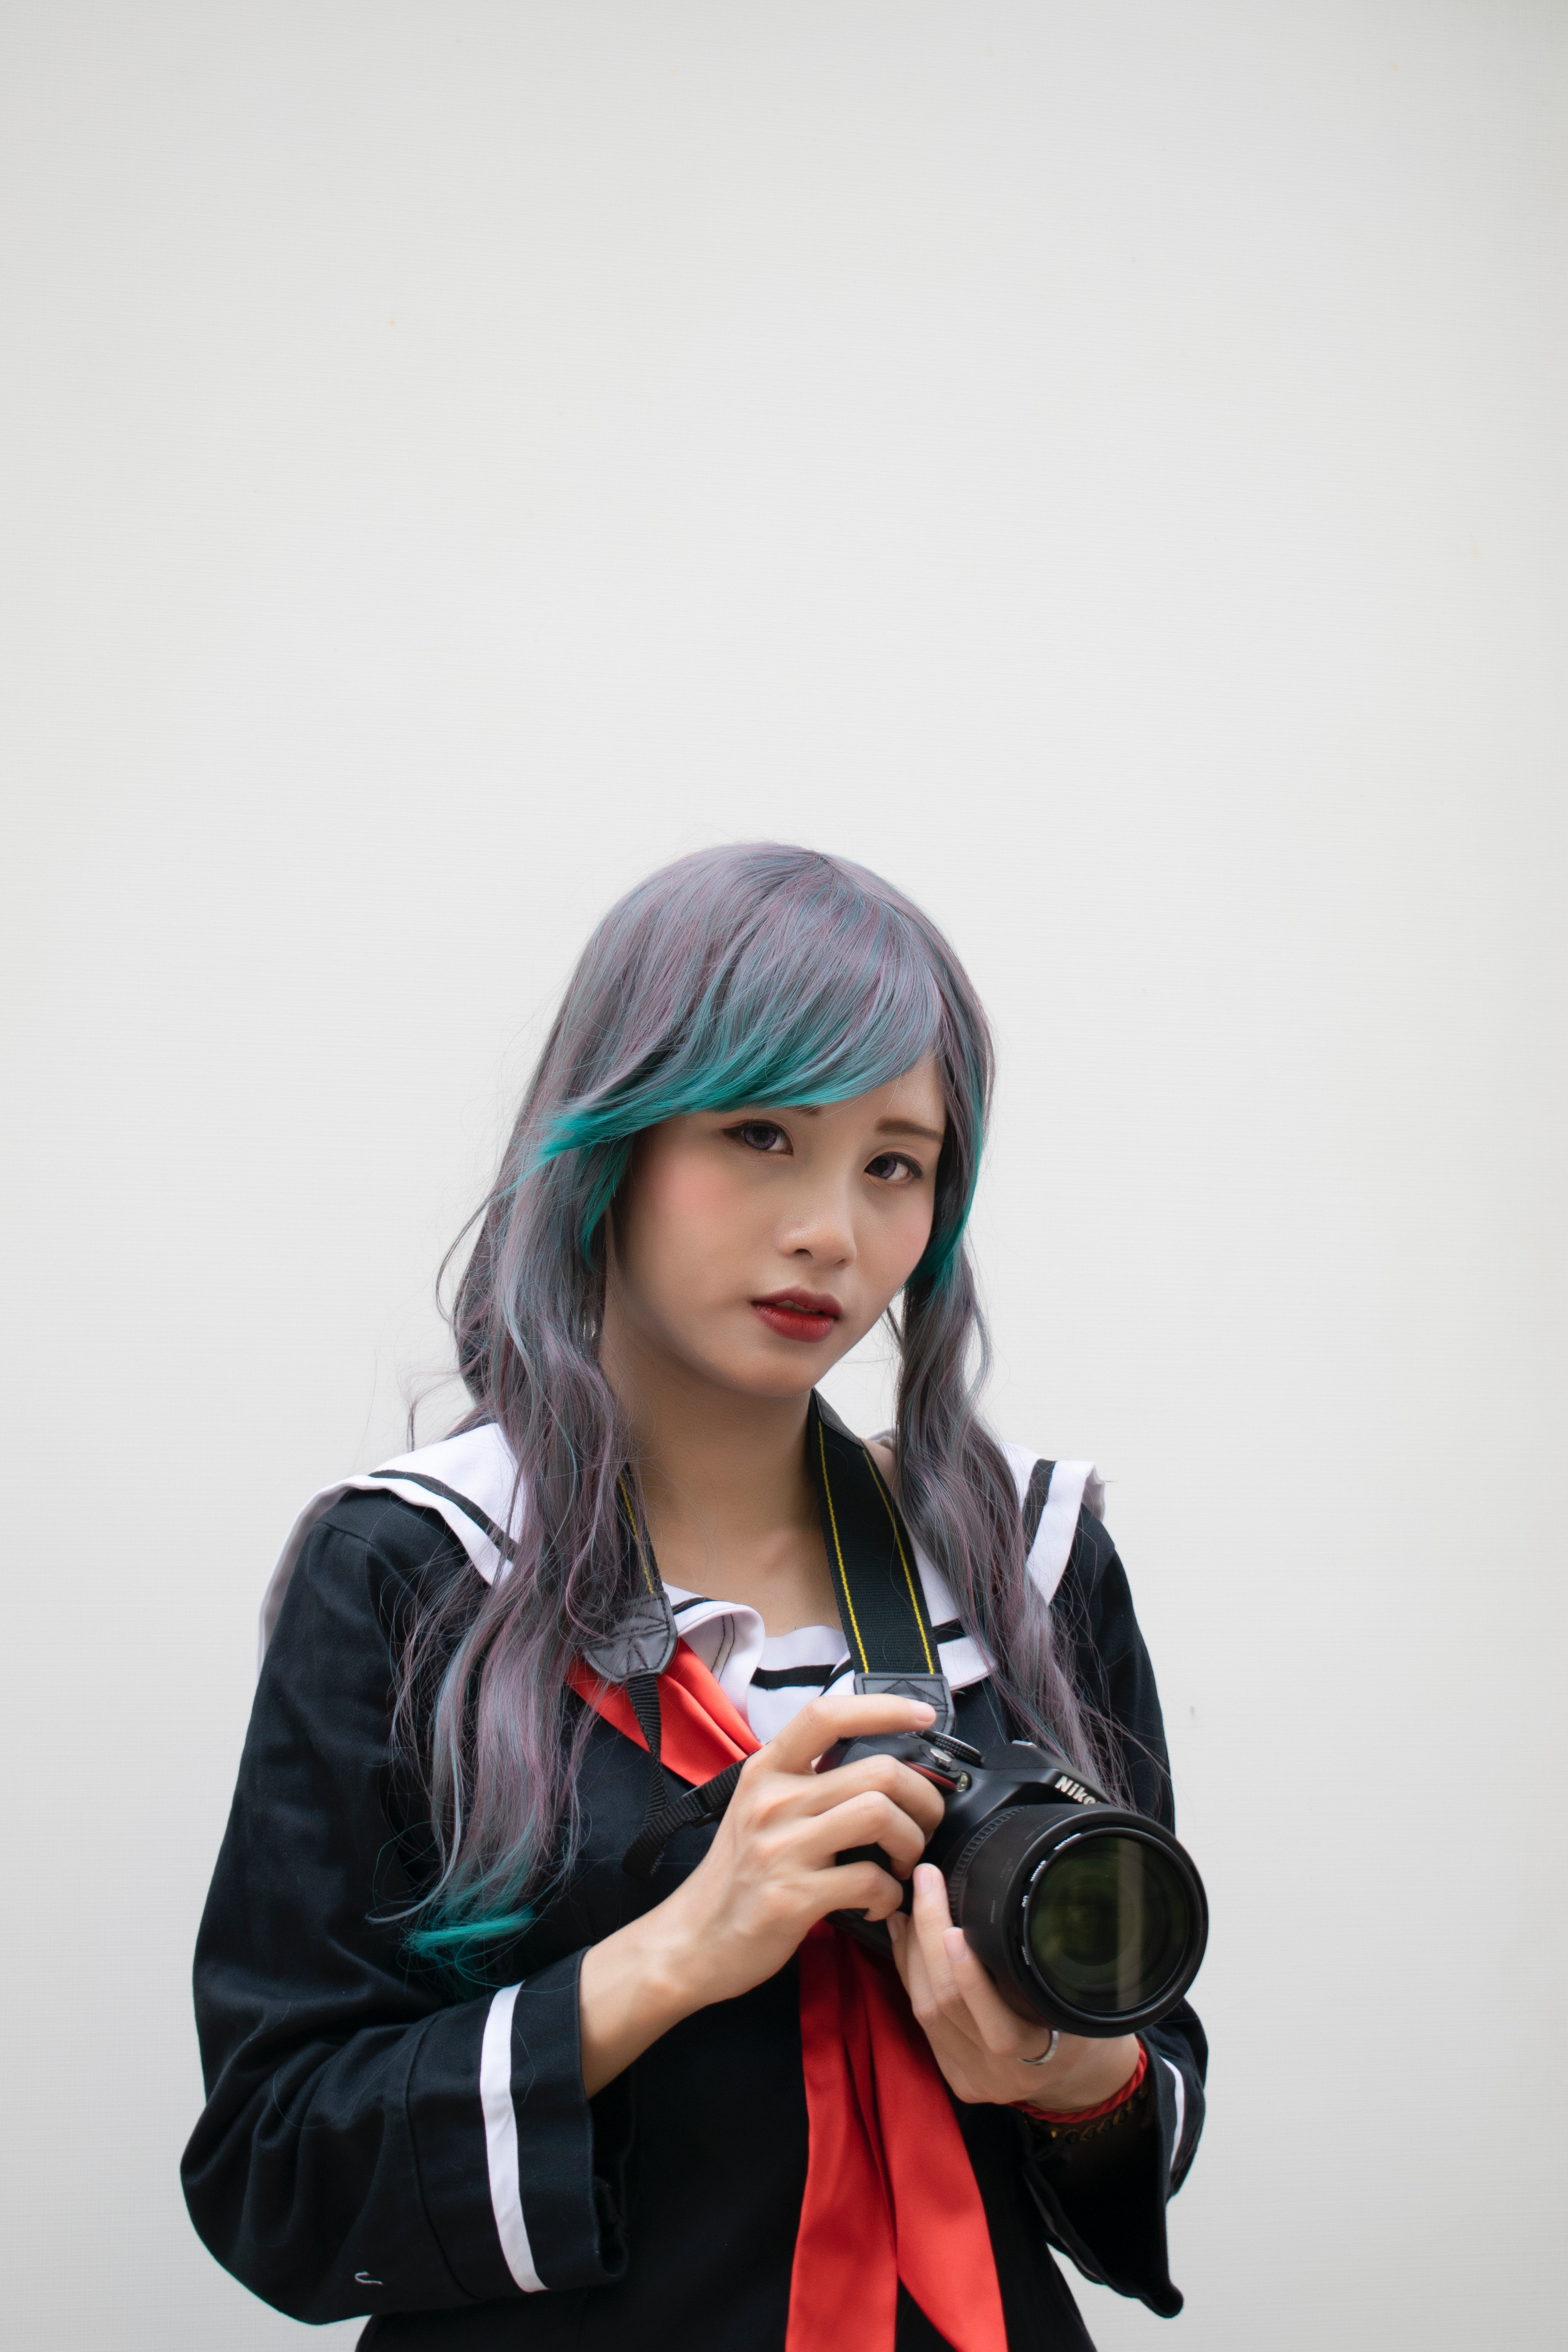
costume, cosplay, photography, long hair, photo shoot